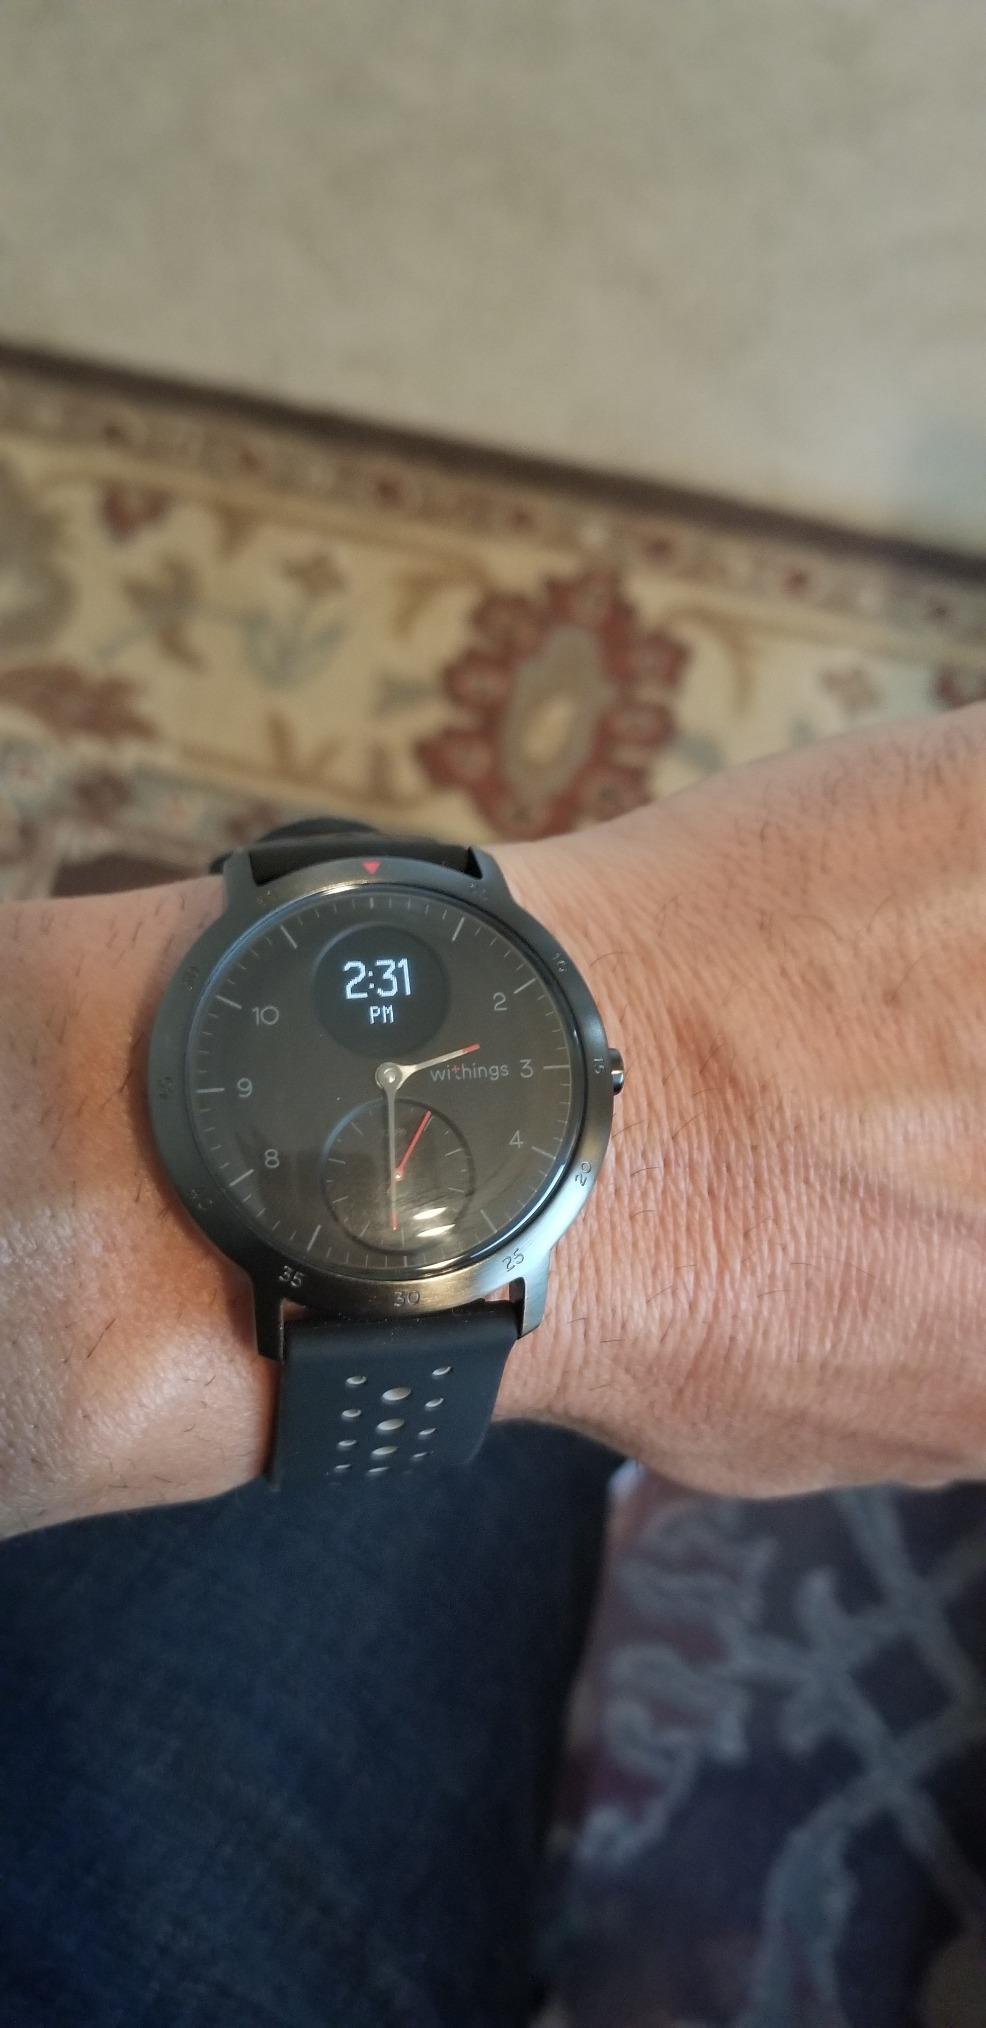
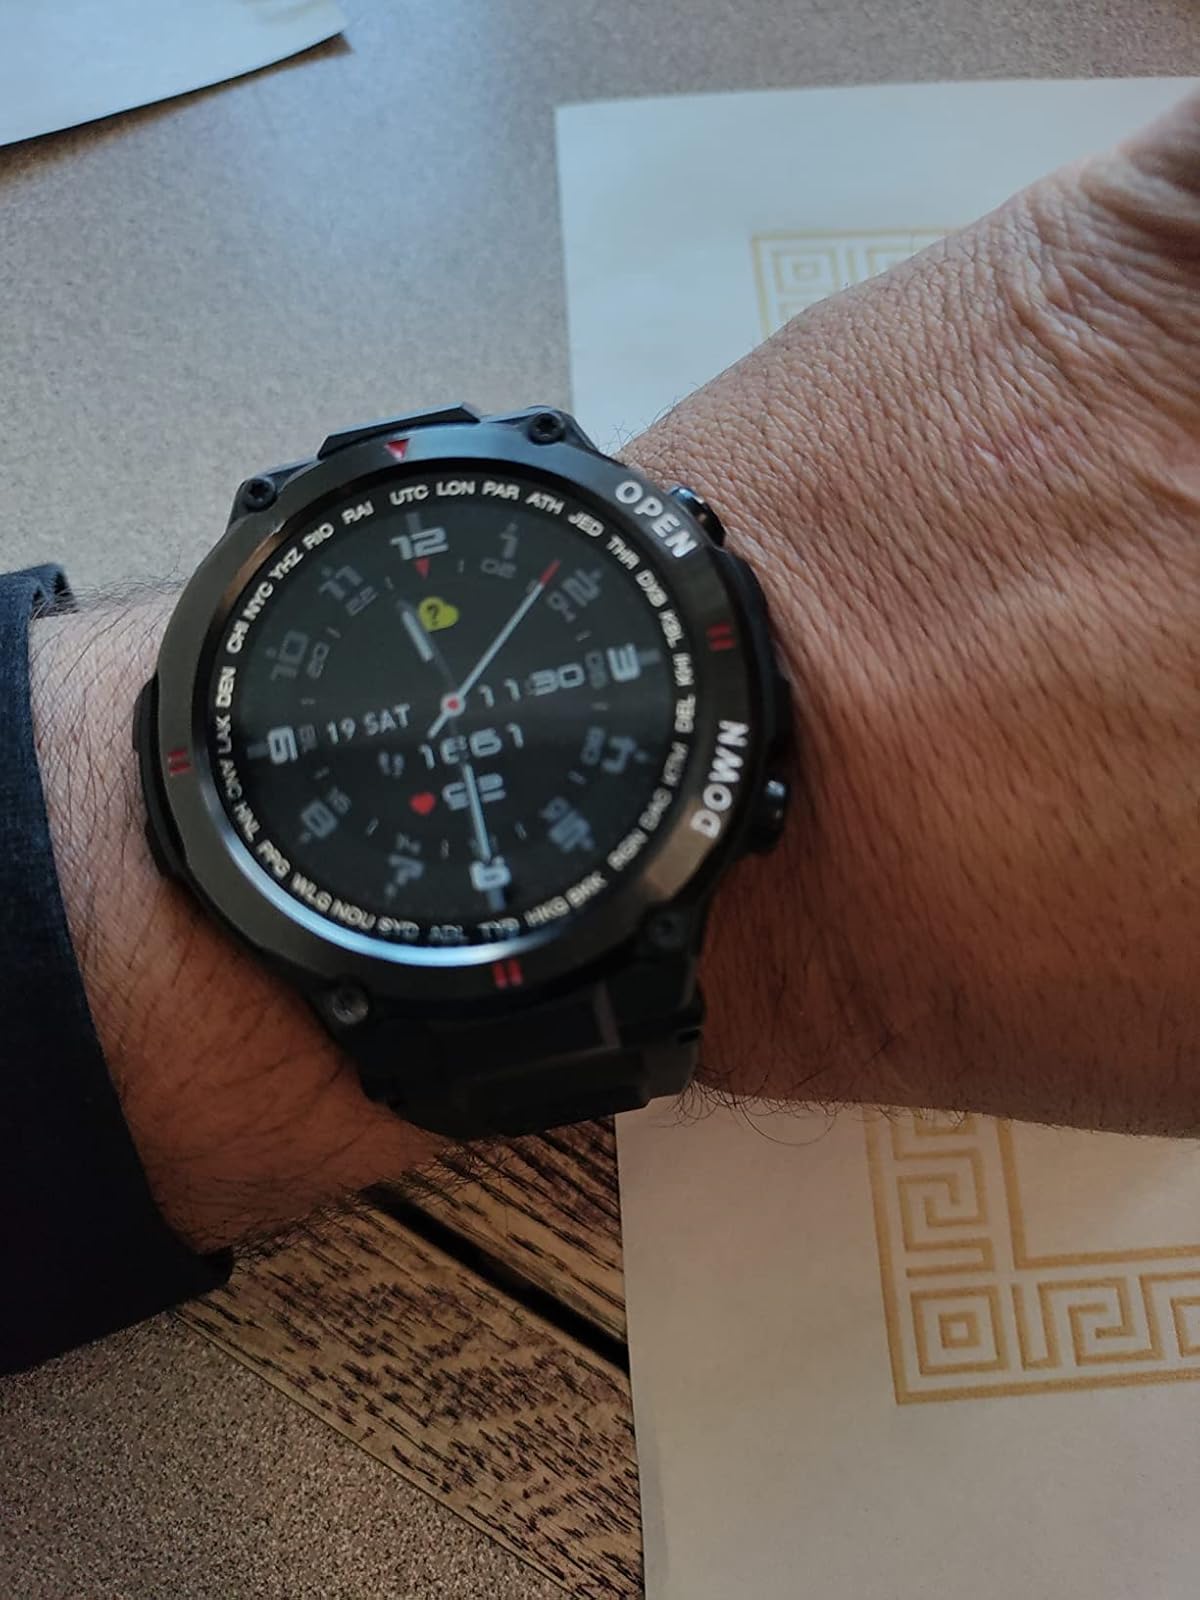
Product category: smartwatch
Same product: no